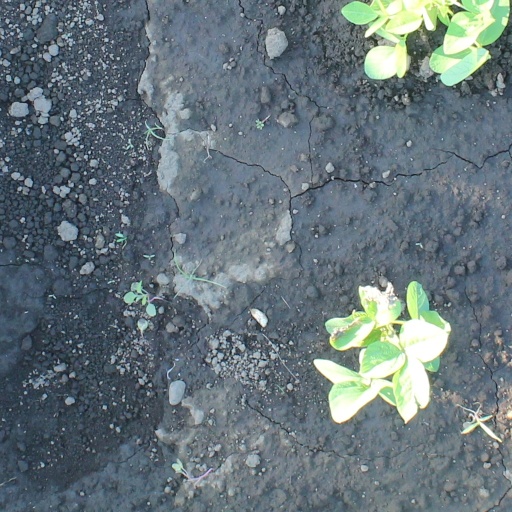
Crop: soybean